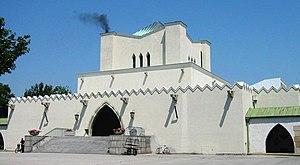
Le cimetière central de Vienne fut ouvert en 1874 et compte parmi les plus grands cimetières d'Europe du fait de ses 240 hectares et de ses 3 millions de tombes. Les nombreuses personnalités qui y reposent ainsi que les réalisations architecturales art nouveau en font une attraction touristique importante de Vienne.